Federacja Anarchistyczna

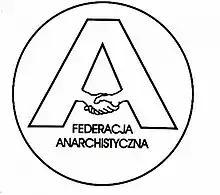
Federacja Anarchistyczna Logo

Federacja Anarchistyczna (Anarchist Federation or (FA)) is a federation of Polish anarchist organizations. The federation was founded in 1988 (initially founded as "Międzymiastówka Anarchistyczna" (MA) or the Inter-City Anarchist Association) and was inspired by the Pre-World War group the Anarchist Federation of Poland. MA began as a loose collective for multiple anarchist organizations where they could meet and coordinate movements. In 1989, the organization rebranded to FA and formalized itself ideologically.